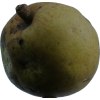
Label: pear